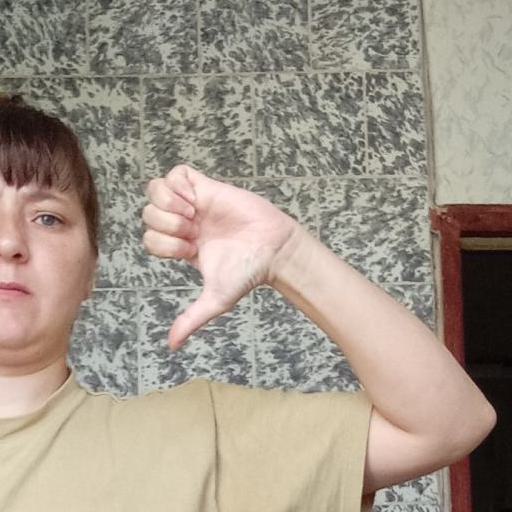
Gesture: dislike